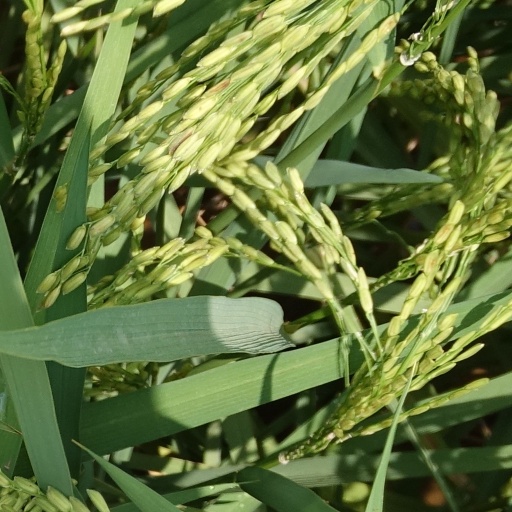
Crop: rice